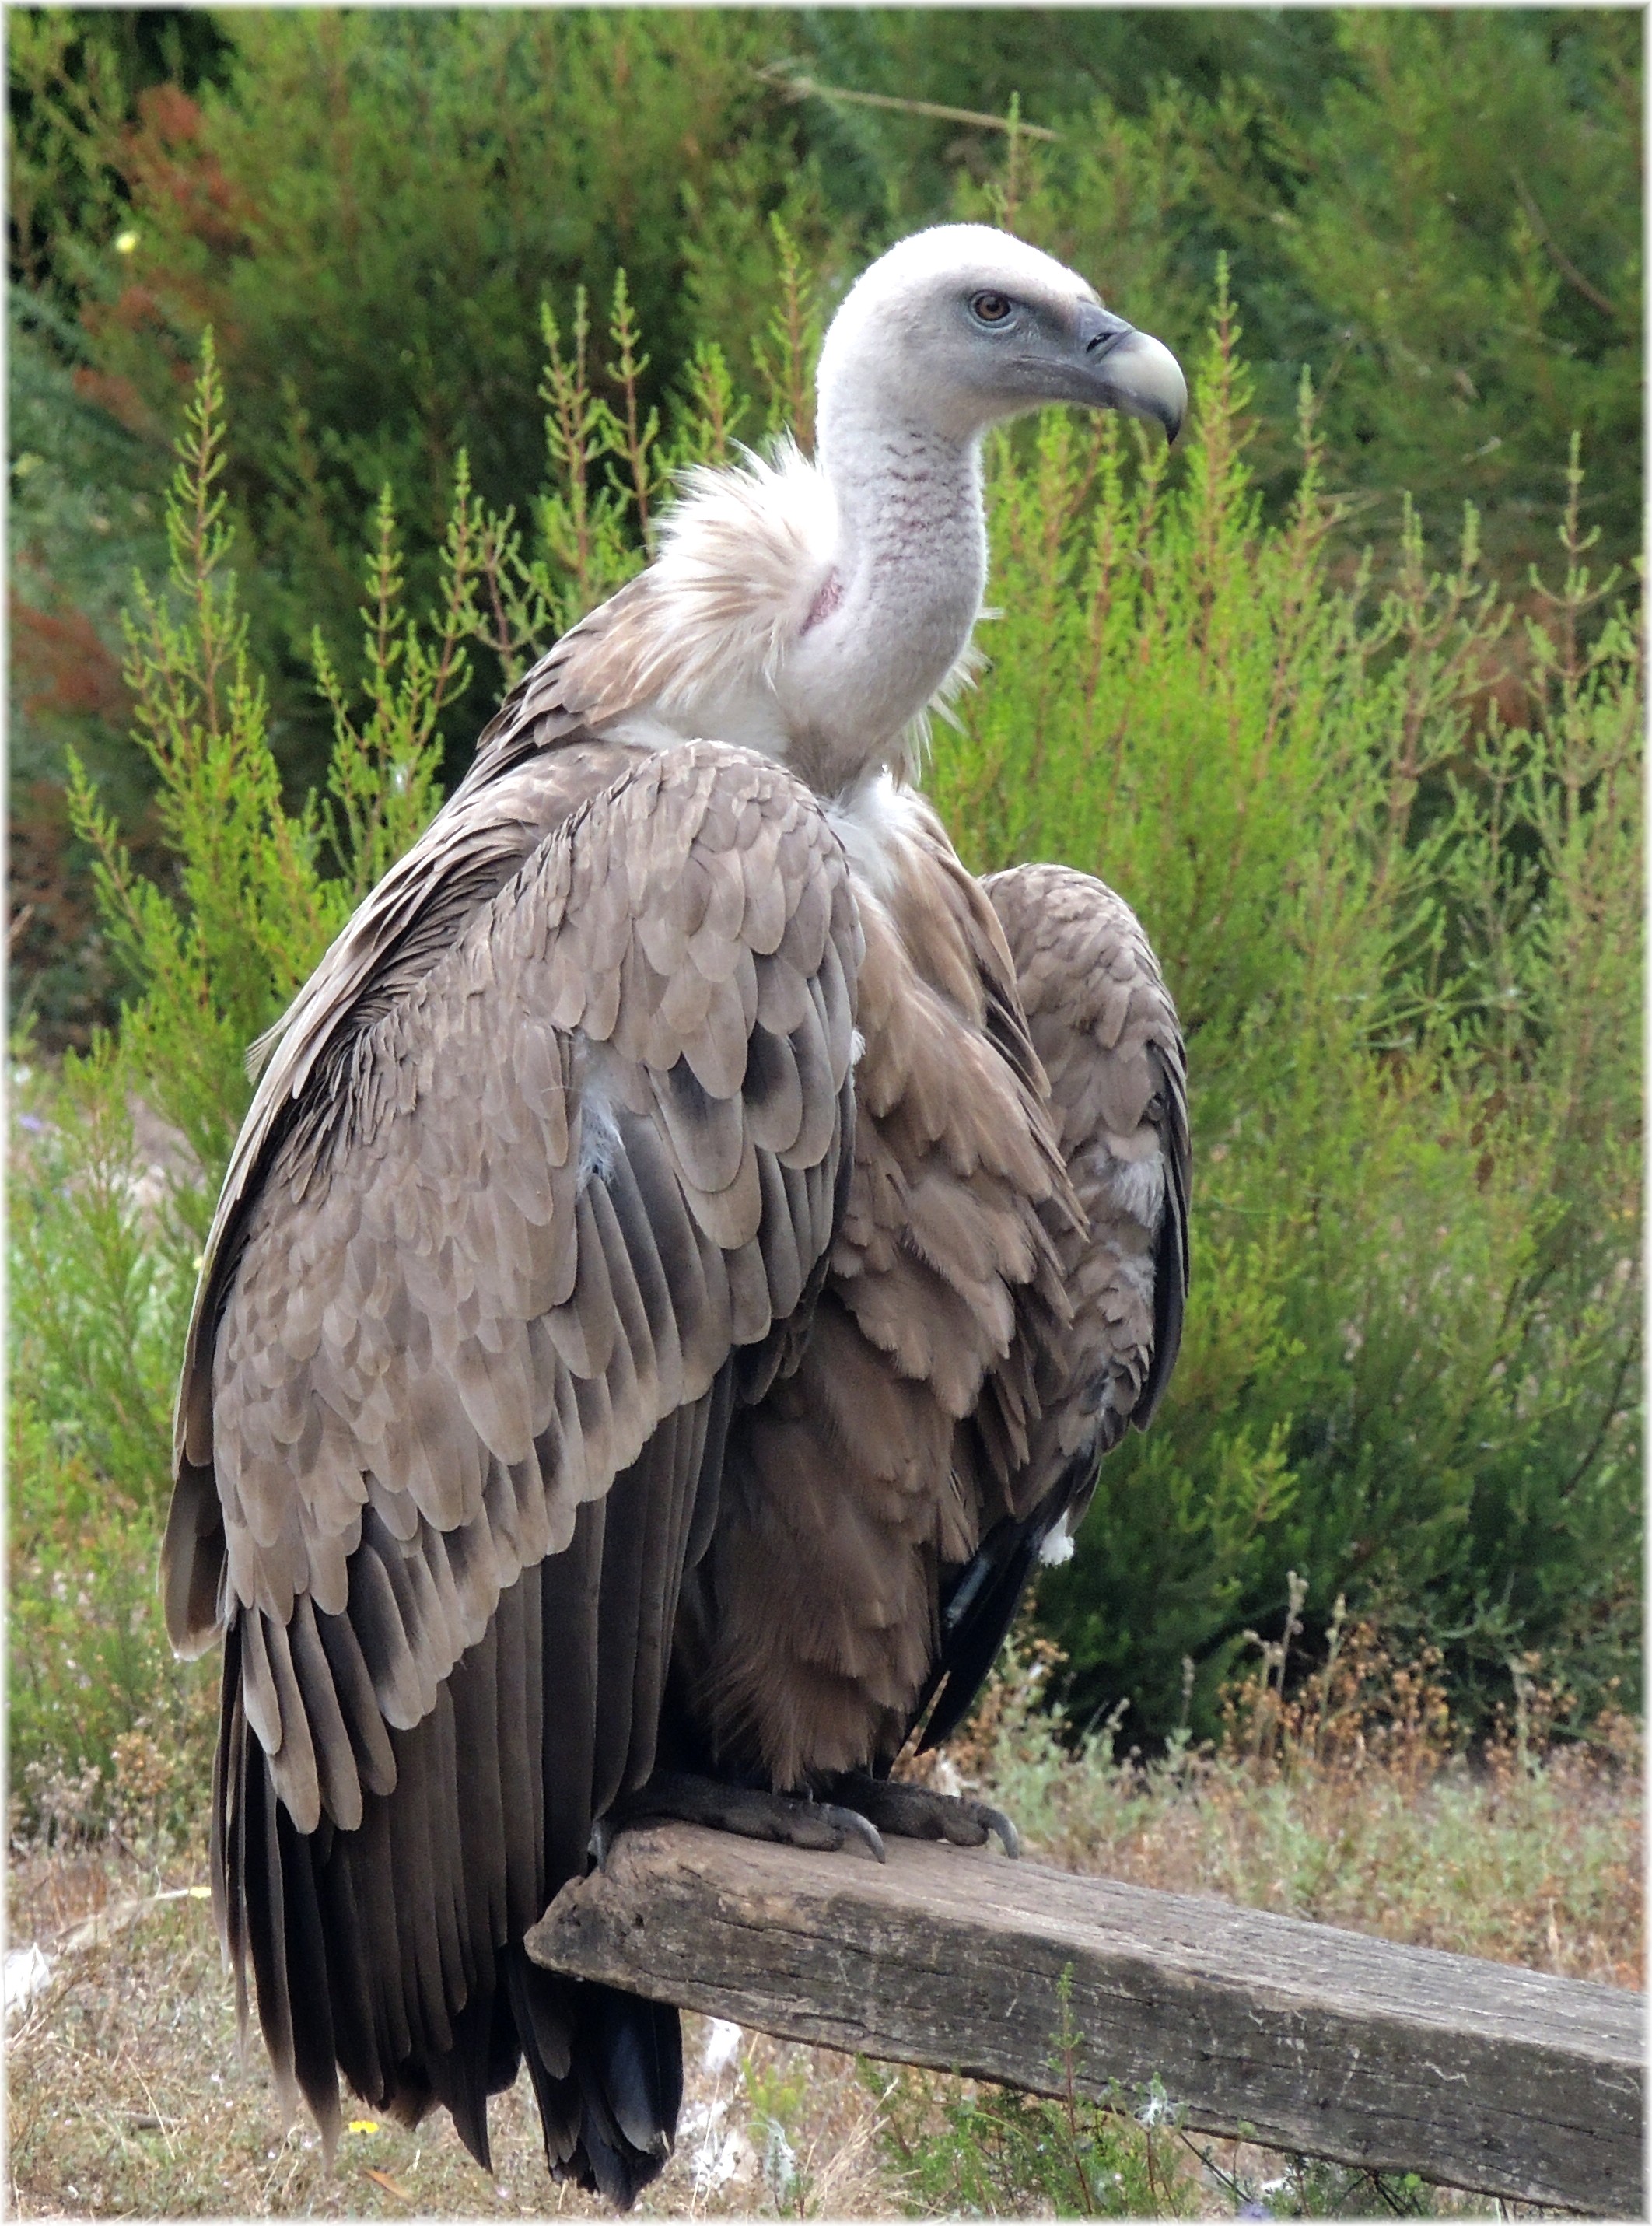
bird, wing, wildlife, beak, eagle, fauna, bird of prey, bald eagle, vertebrate, vulture